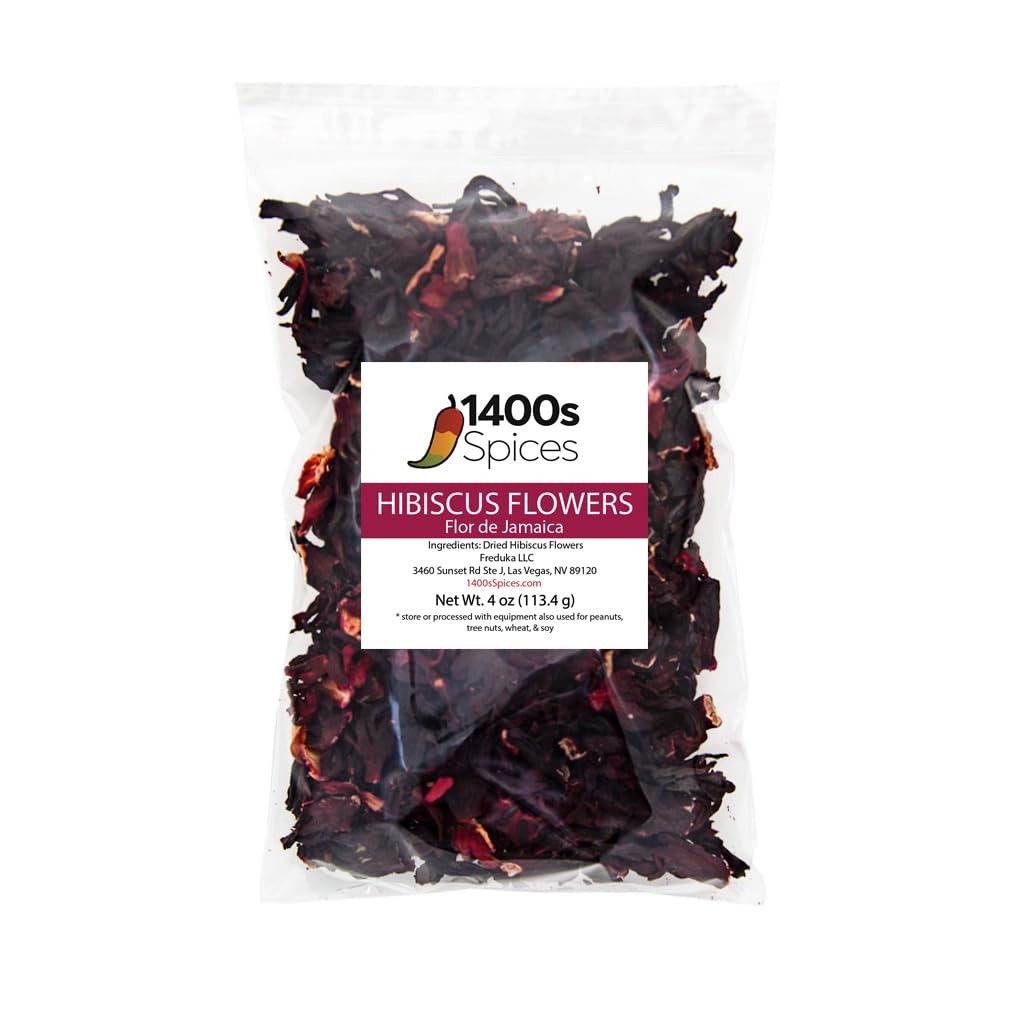
Item Name: 4oz Dried Hibiscus Flowers perfect for Tea and Mexican Agua Fresca, Flor de Jamaica, Whole Flowers and Petals by 1400s Spices
Bullet Point 1: Your Cooking Secret: Edible dried hibiscus flowers are extensively used in Indian and Mexican cuisine. Impress your guests with the unique aroma of your Indian sauces and marinades. Add 1400S SPICES Hibiscus Flowers to your favorite quesadilla, enchilada or even taco recipe and marvel at the result
Bullet Point 2: Healthy And Beneficial: In Ayurveda, dried Hibiscus Flowers have been used for its healing properties for thousands of years, treating emaciation, dysmenorrhea, hair loss and for strengthening the heart muscle. Their beneficial effects on heightened blood pressure are scientifically recognized
Product Description: At 1400S SPICES, we rely on nature to provide us the best and the purest of its treasures. Our mission is to provide you with the benefits of nature through our products.
Value: 4.0
Unit: Ounce

Price: 6.67